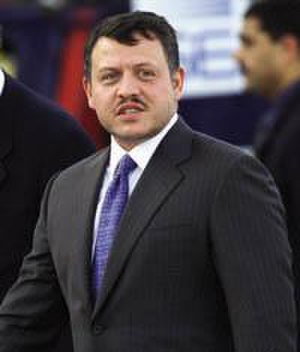
Jordan / Politik
Abdullah 2. af Jordan.
Jordan er et land i Mellemøsten øst for Jordanfloden. Landet ligger mellem Syrien, Irak, Saudi-Arabien, Israel og Vestbredden.